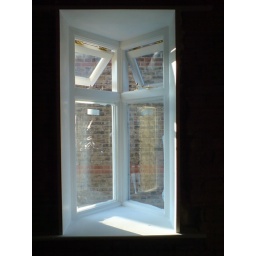
Oriel window in bathroom